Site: brandenburg
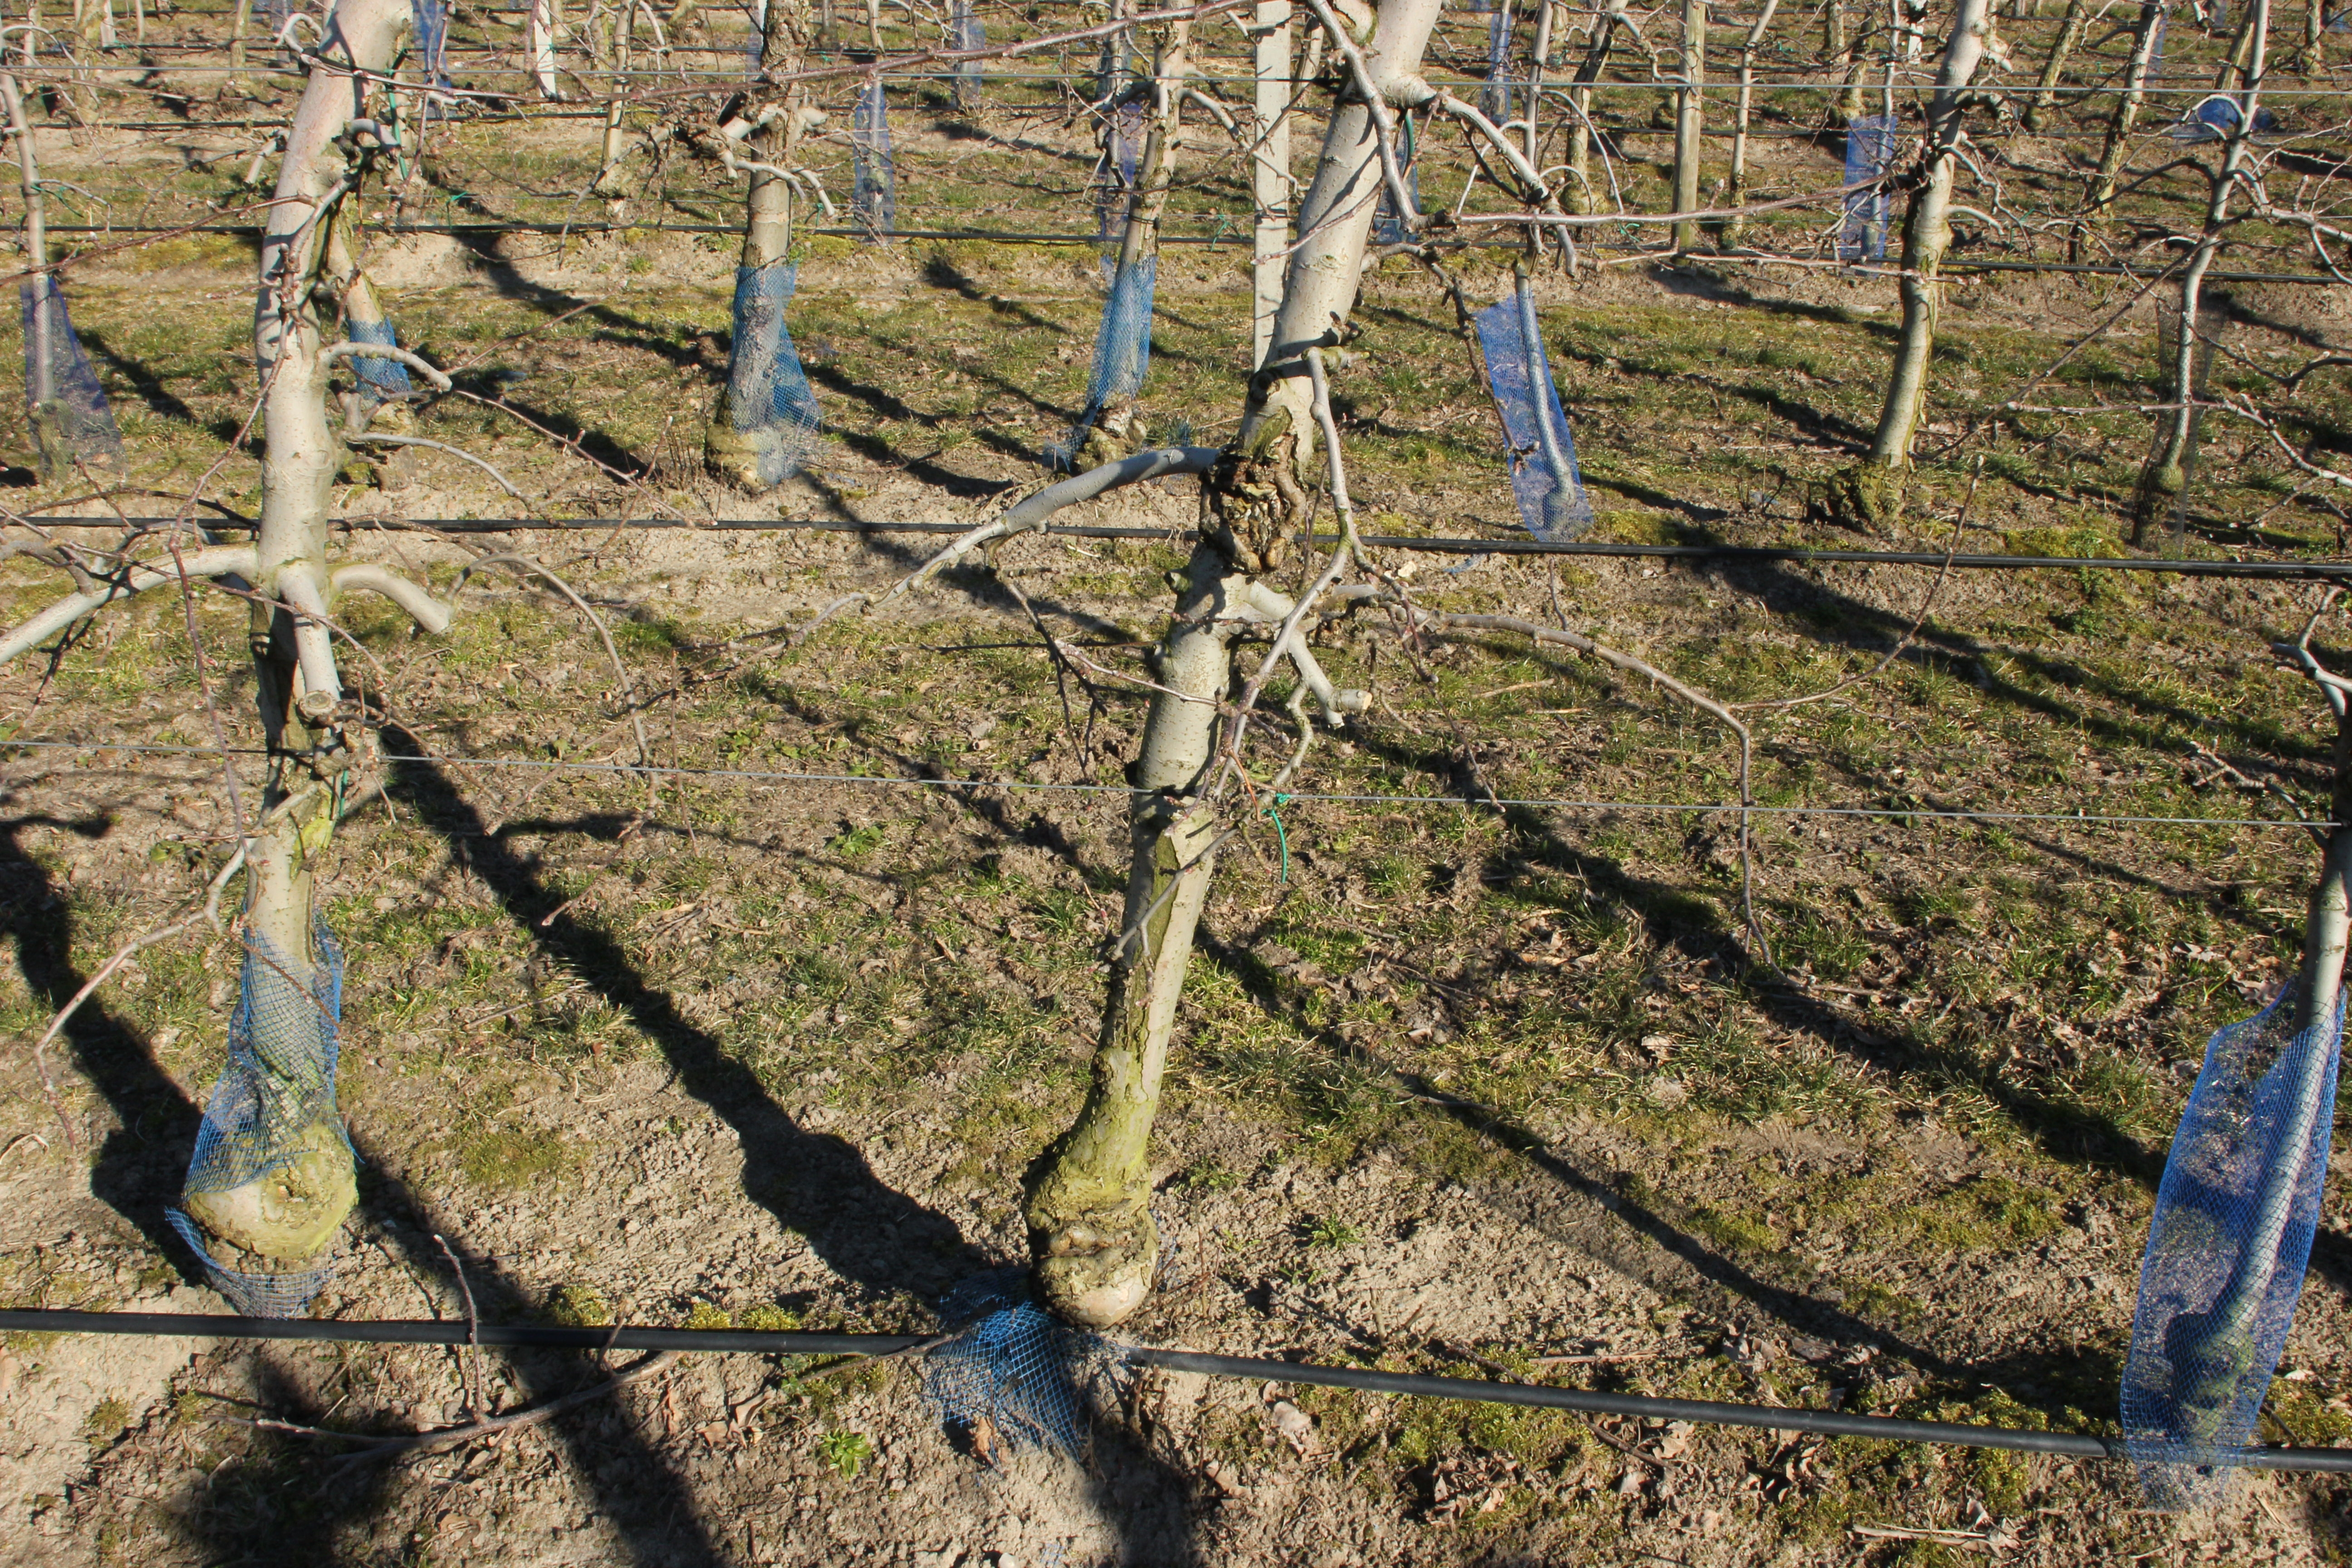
Growth stage (BBCH 03): Bud development